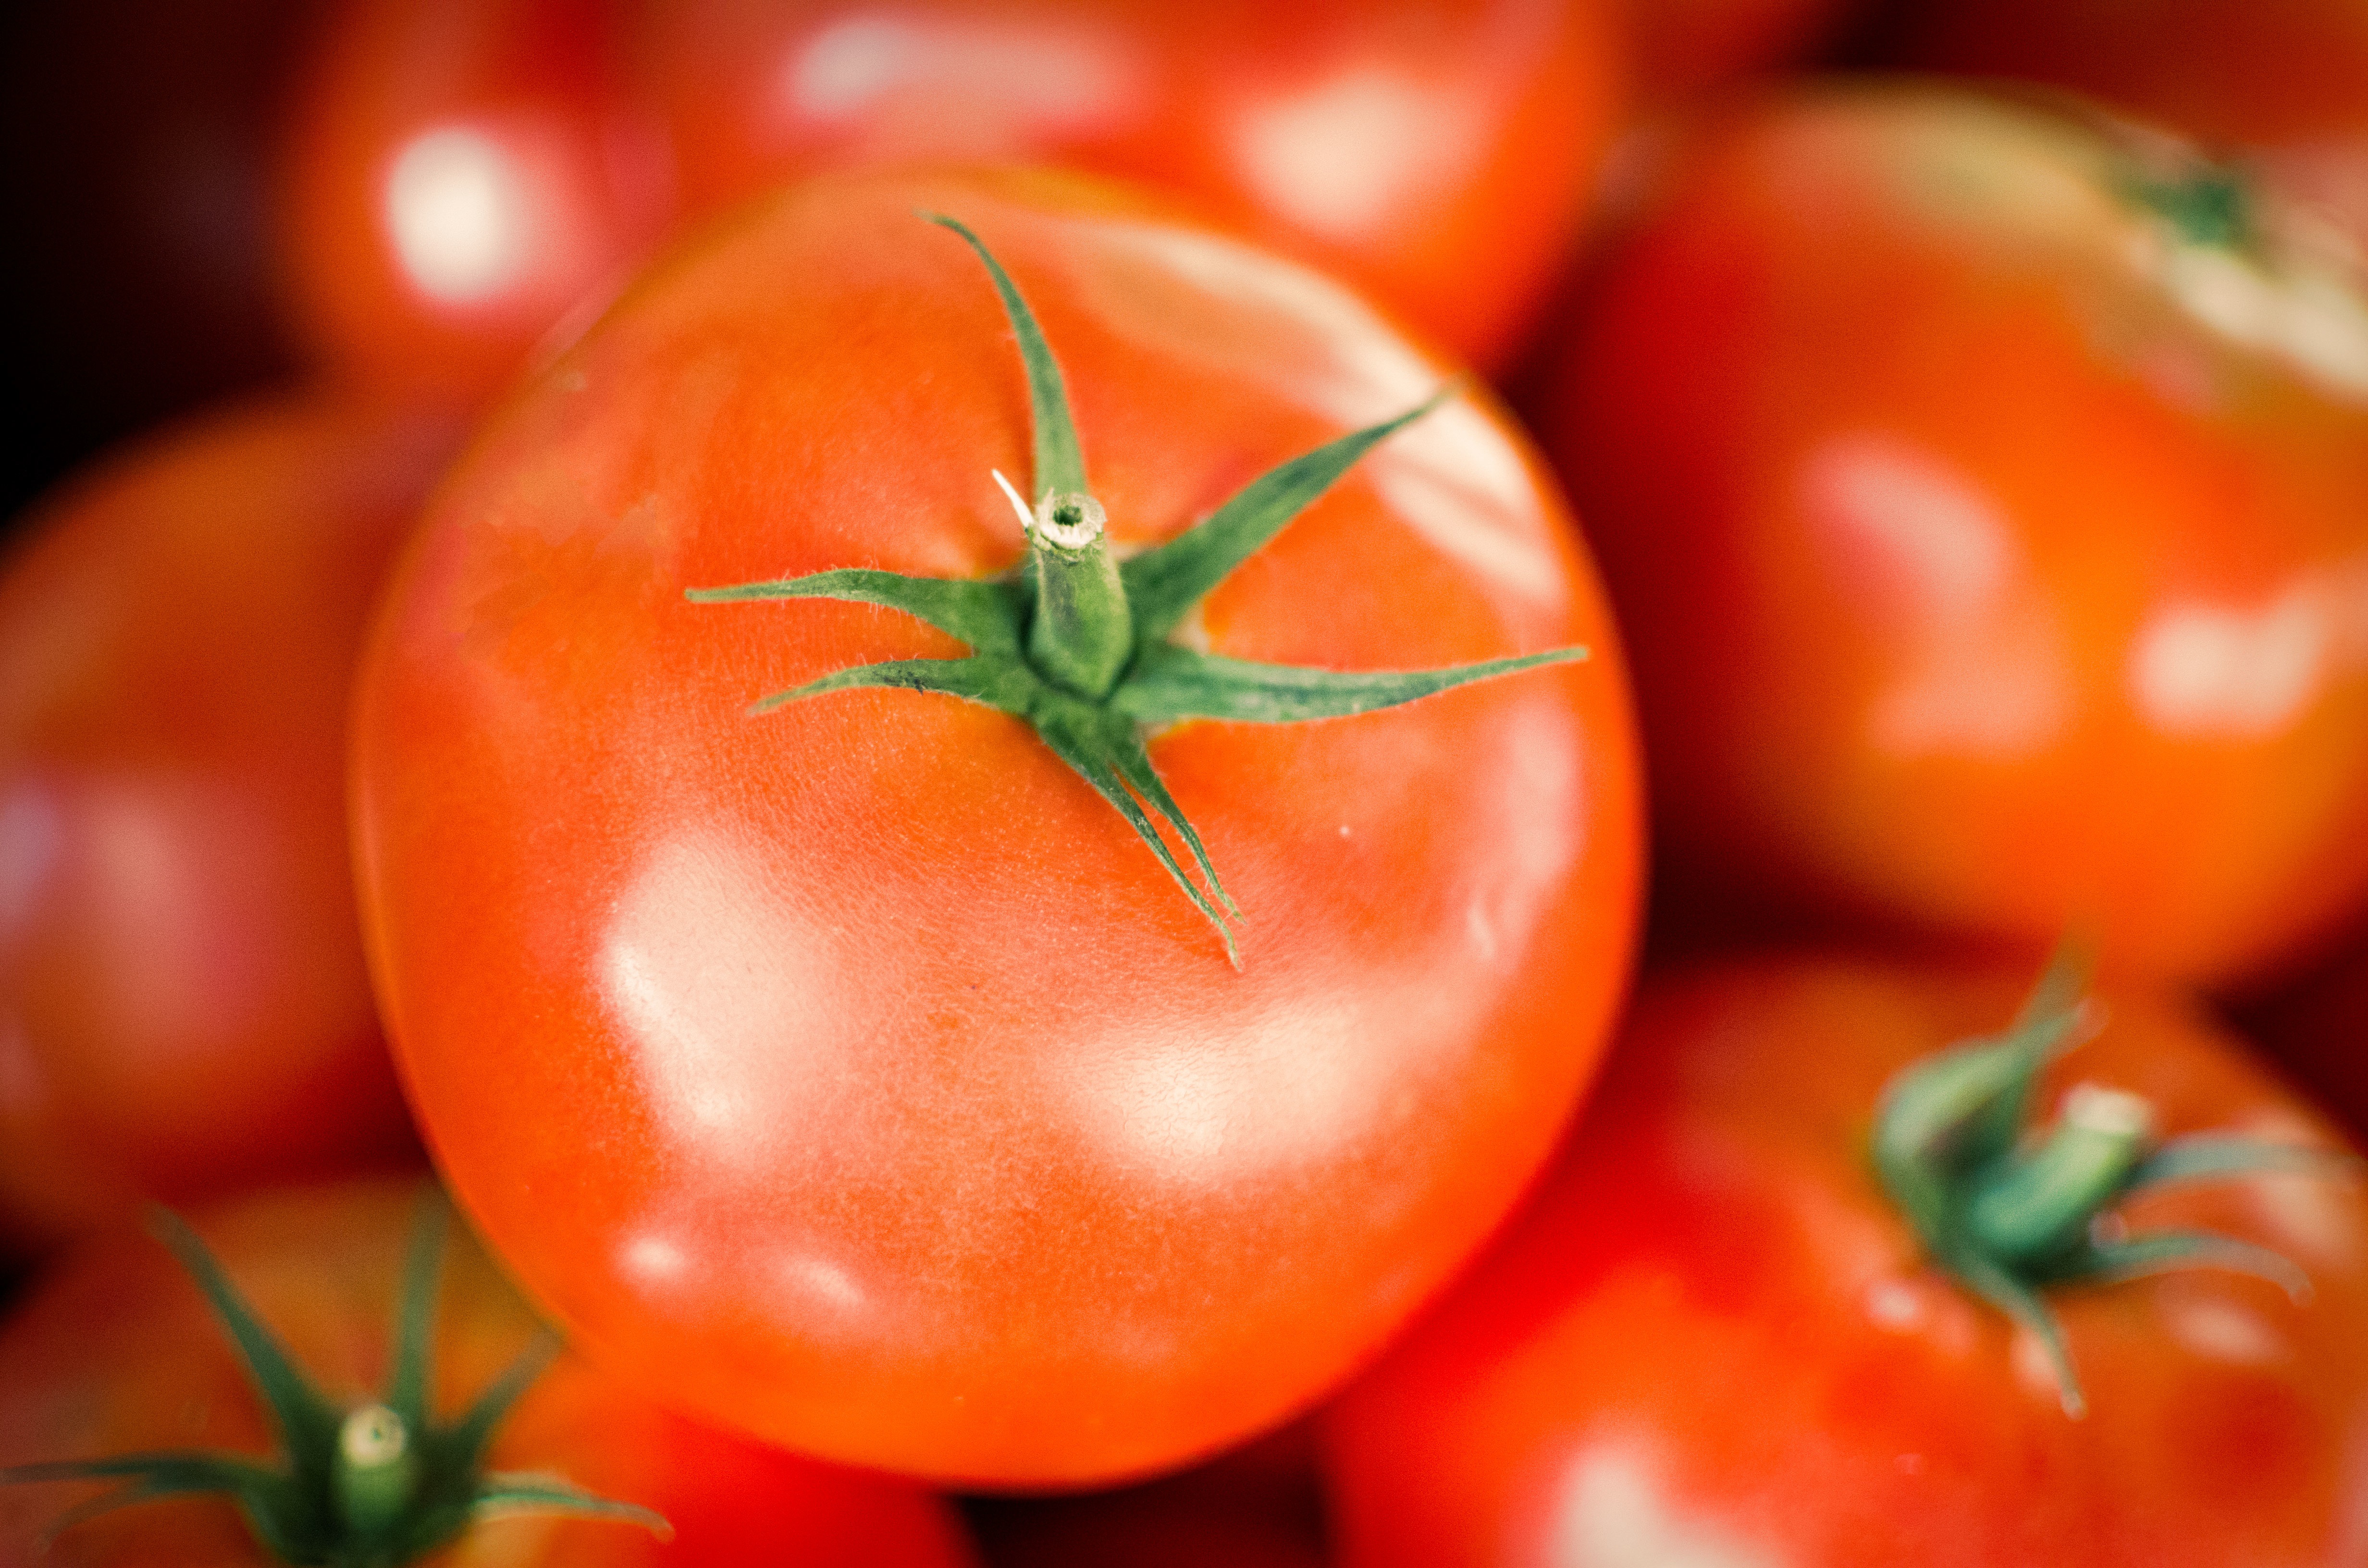
plant, fruit, ripe, food, red, produce, vegetable, tomato, flowering plant, land plant, potato and tomato genus